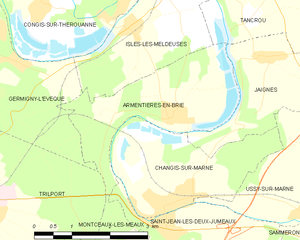
Carte des communes françaises Armentières-en-Brie